Nodal decomposition

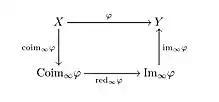
Notations.

– here formula_15 and formula_16 are called the "nodal coimage of formula_2", formula_18 and formula_19 the "nodal image of formula_2", and formula_21 the "nodal reduced part of formula_2".